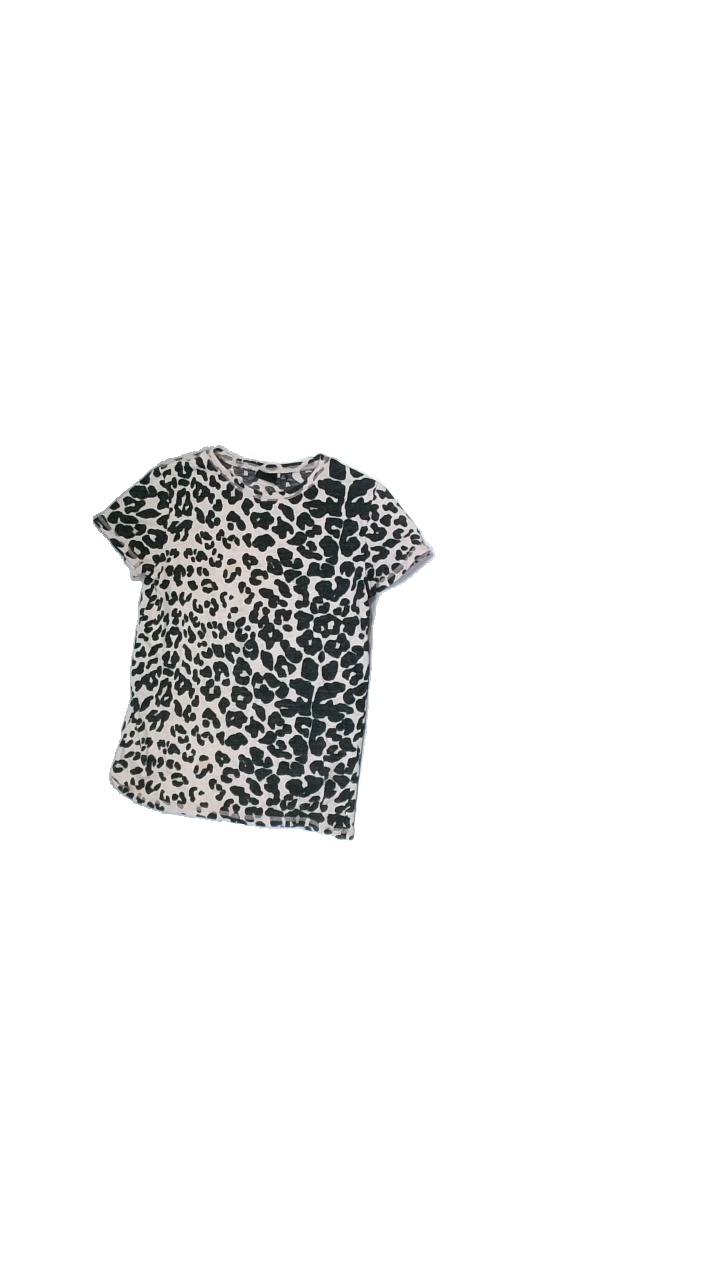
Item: T-shirt (Children)
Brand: Petit
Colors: Black, Beige
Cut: Regular, C-collar
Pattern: Animal print
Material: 100%cotton
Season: Summer
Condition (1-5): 4
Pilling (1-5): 4
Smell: Minor
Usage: Export
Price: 50-100